Guliganerna

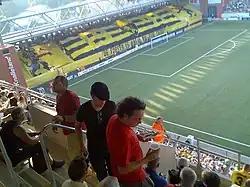
IF Elfsborg supporters Guliganerna, "founded 1991", arranging a tifo.

Guliganerna is an independent supporter association to IF Elfsborg based in Borås. The association was founded on 21 November 1991, during a time when Elfsborg's position, both sporting and economically reached rock bottom. Guliganerna members supported, however, Elfsborg more than ever as their major objective, which would later become the backbone of this supporters' association. Guliganerna set ground to the association's continued development, to today's date will be the largest fan group of IF Elfsborg and the fifth in whole Sweden under 2011.